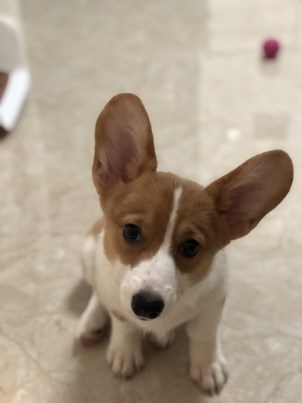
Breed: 2909-n000116-Cardigan